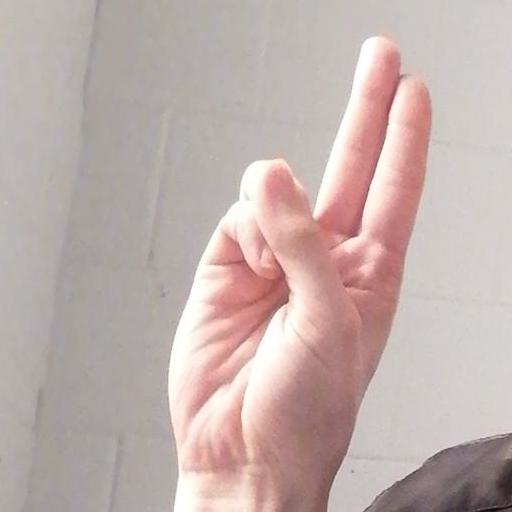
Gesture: two_up